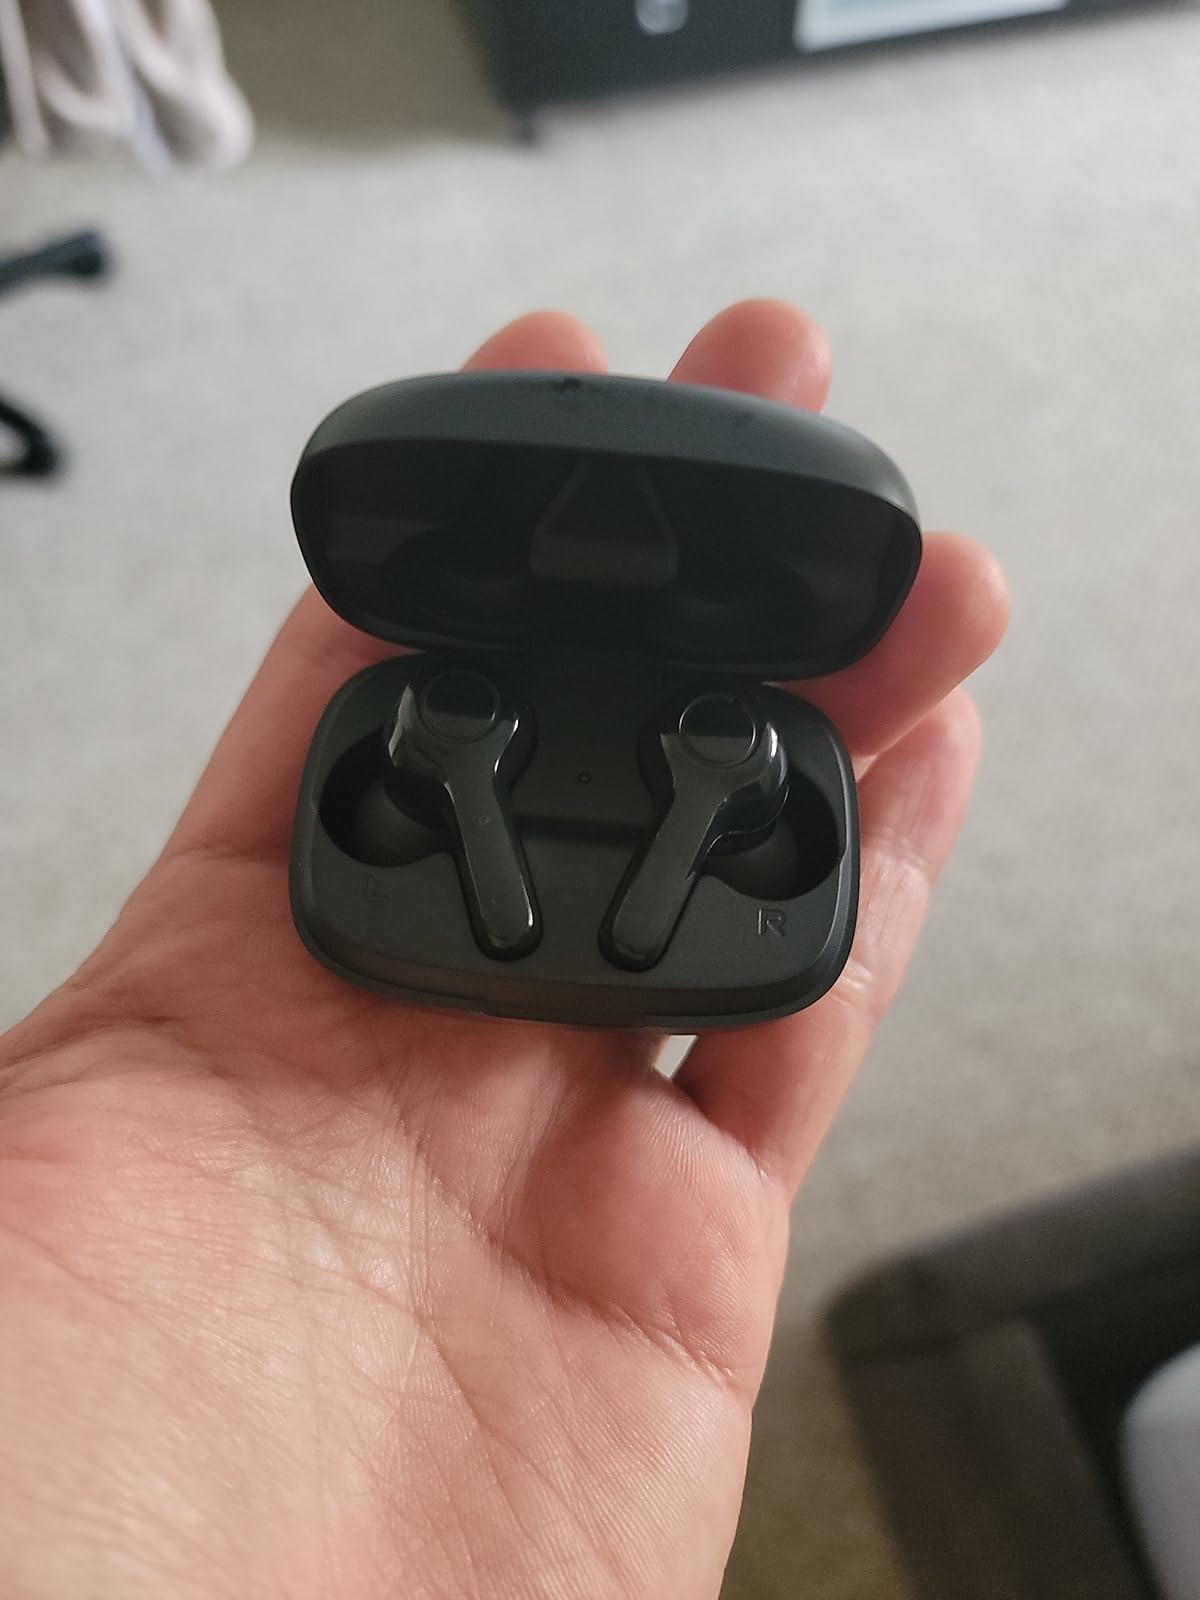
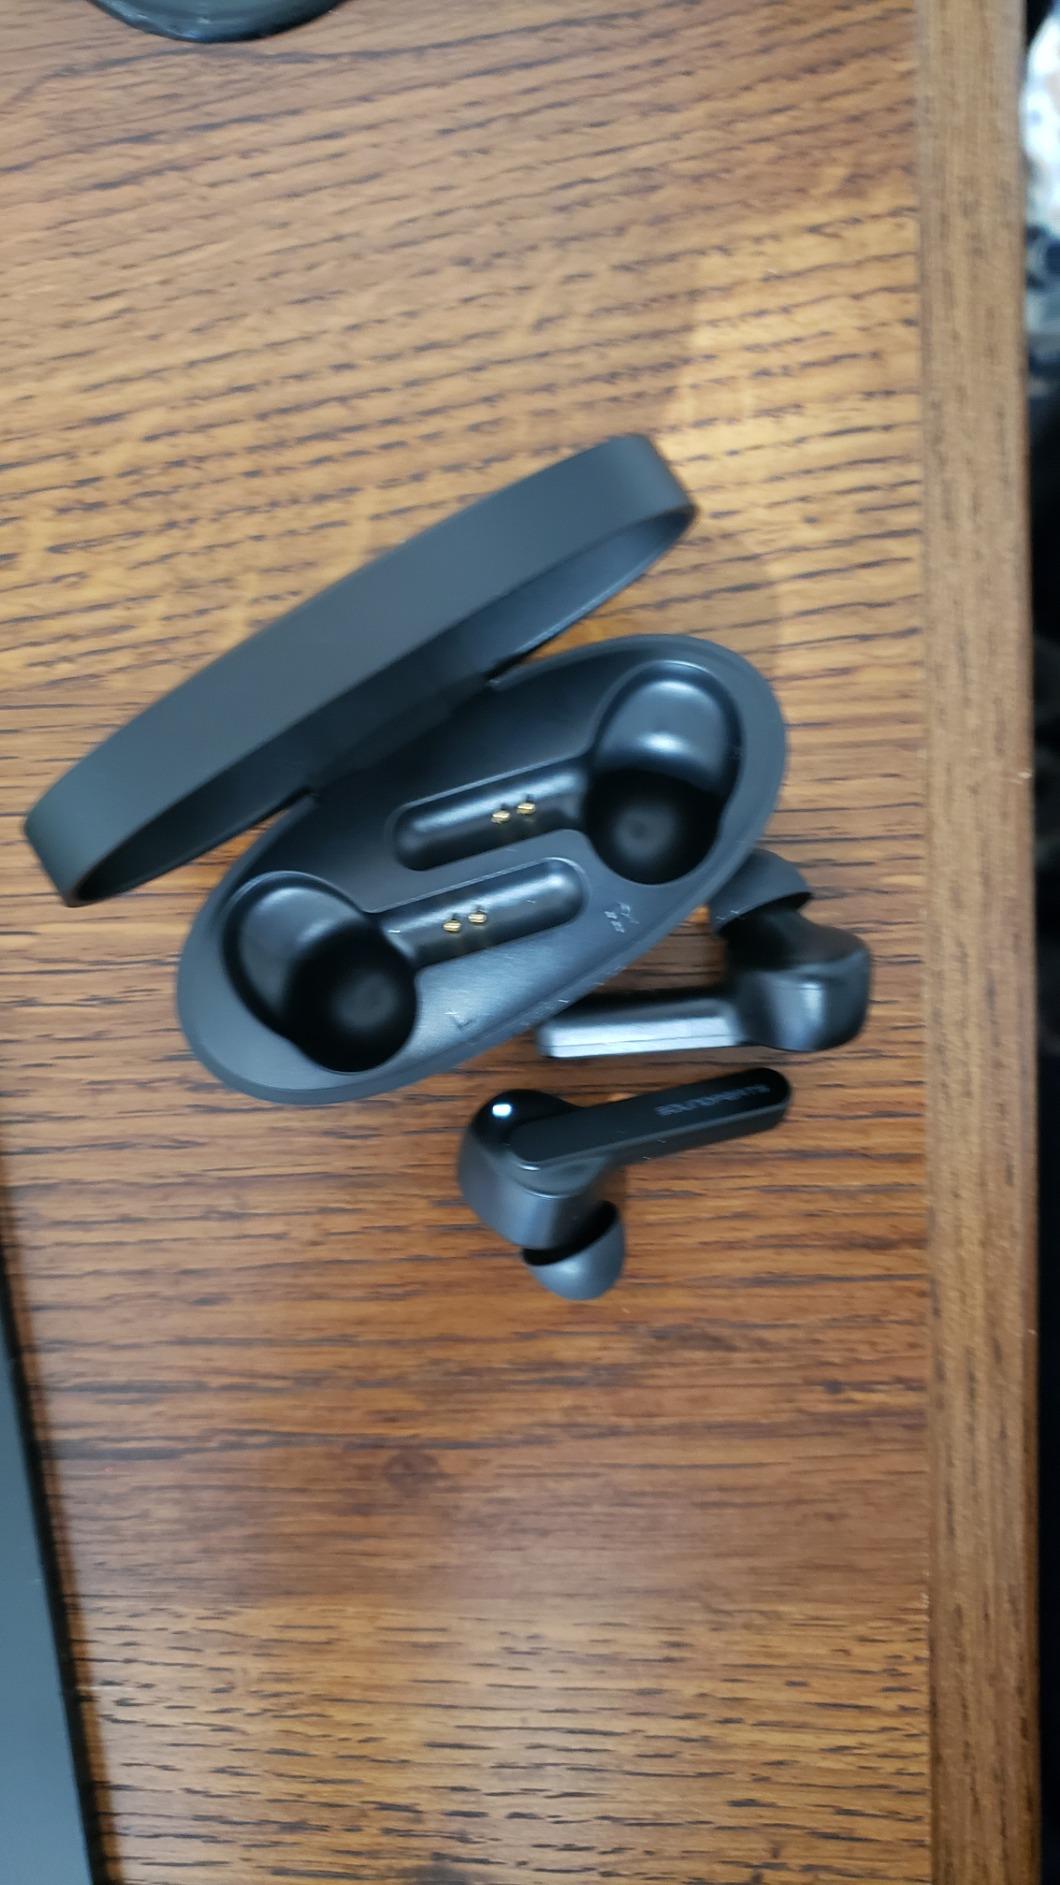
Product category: earbuds
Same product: no